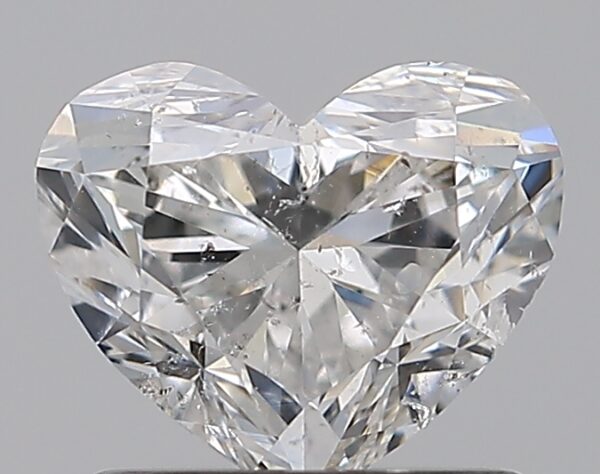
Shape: heart
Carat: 1
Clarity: SI2
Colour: F
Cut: VG
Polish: EX
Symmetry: EX
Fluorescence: ST
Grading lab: GIA
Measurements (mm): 5.68 x 6.83 x 4.14